Angel D'Agostino

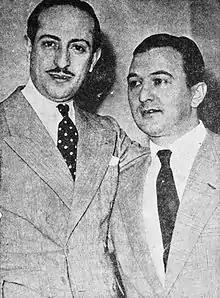

Angel Domingo Emilio D’Agostino (25 May 1900 in Buenos Aires - 16 January 1991) was a piano player, composer and bandleader (tango musical genre) in Argentina during the golden age of tango. He was a member of the duo "Los Dos Angeles" with Angel Vargas.